Kingdom of Italy

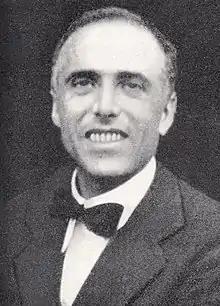
Socialist leader Giacomo Matteotti was murdered a few days after he openly denounced Fascist violence during the 1924 elections.

As the war came to an end, Italian Prime Minister Vittorio Emanuele Orlando met with British Prime Minister David Lloyd George, Prime Minister of France Georges Clemenceau and United States President Woodrow Wilson in Versailles to discuss how the borders of Europe should be redefined to help avoid a future European war. The talks provided little territorial gain to Italy as Wilson promised freedom to all European nationalities to form their nation-states. As a result, the Treaty of Versailles did not assign Dalmatia and Albania to Italy as had been promised in the Treaty of London. Furthermore, the British and French decided to divide the German overseas colonies into their mandates, with Italy receiving none. Italy also gained no territory from the breakup of the Ottoman Empire. Despite this, Orlando agreed to sign the Treaty of Versailles, which caused uproar against his government. The Treaty of Saint-Germain-en-Laye (1919) and the Treaty of Rapallo (1920) allowed the annexation of Trentino Alto-Adige, the Julian March, Istria, Kvarner as well as the Dalmatian city of Zara.